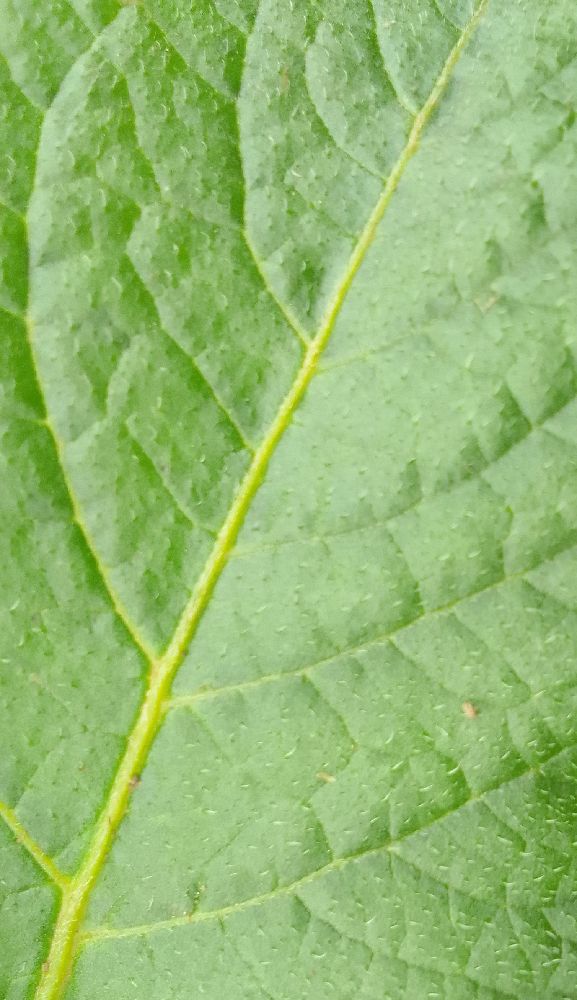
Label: Healthy